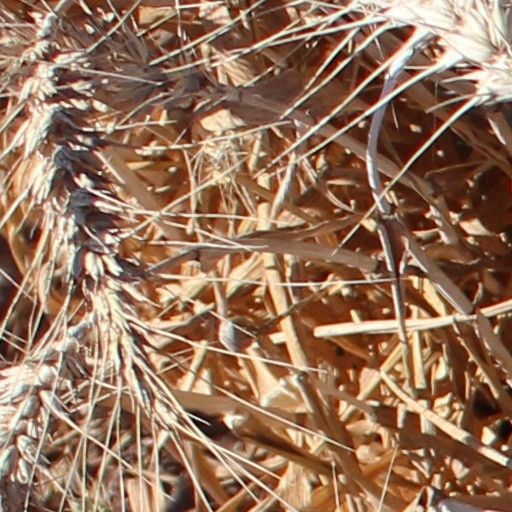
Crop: wheat